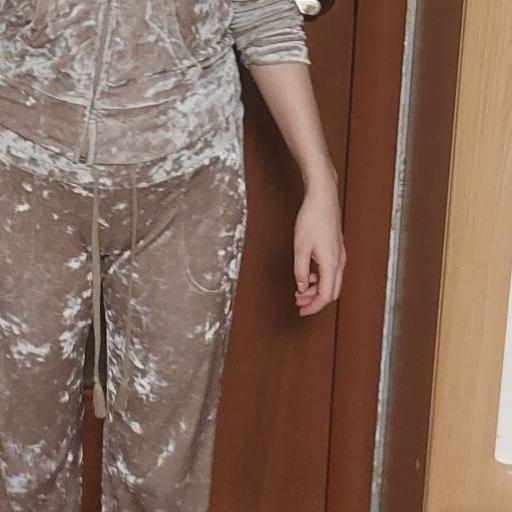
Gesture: no_gesture